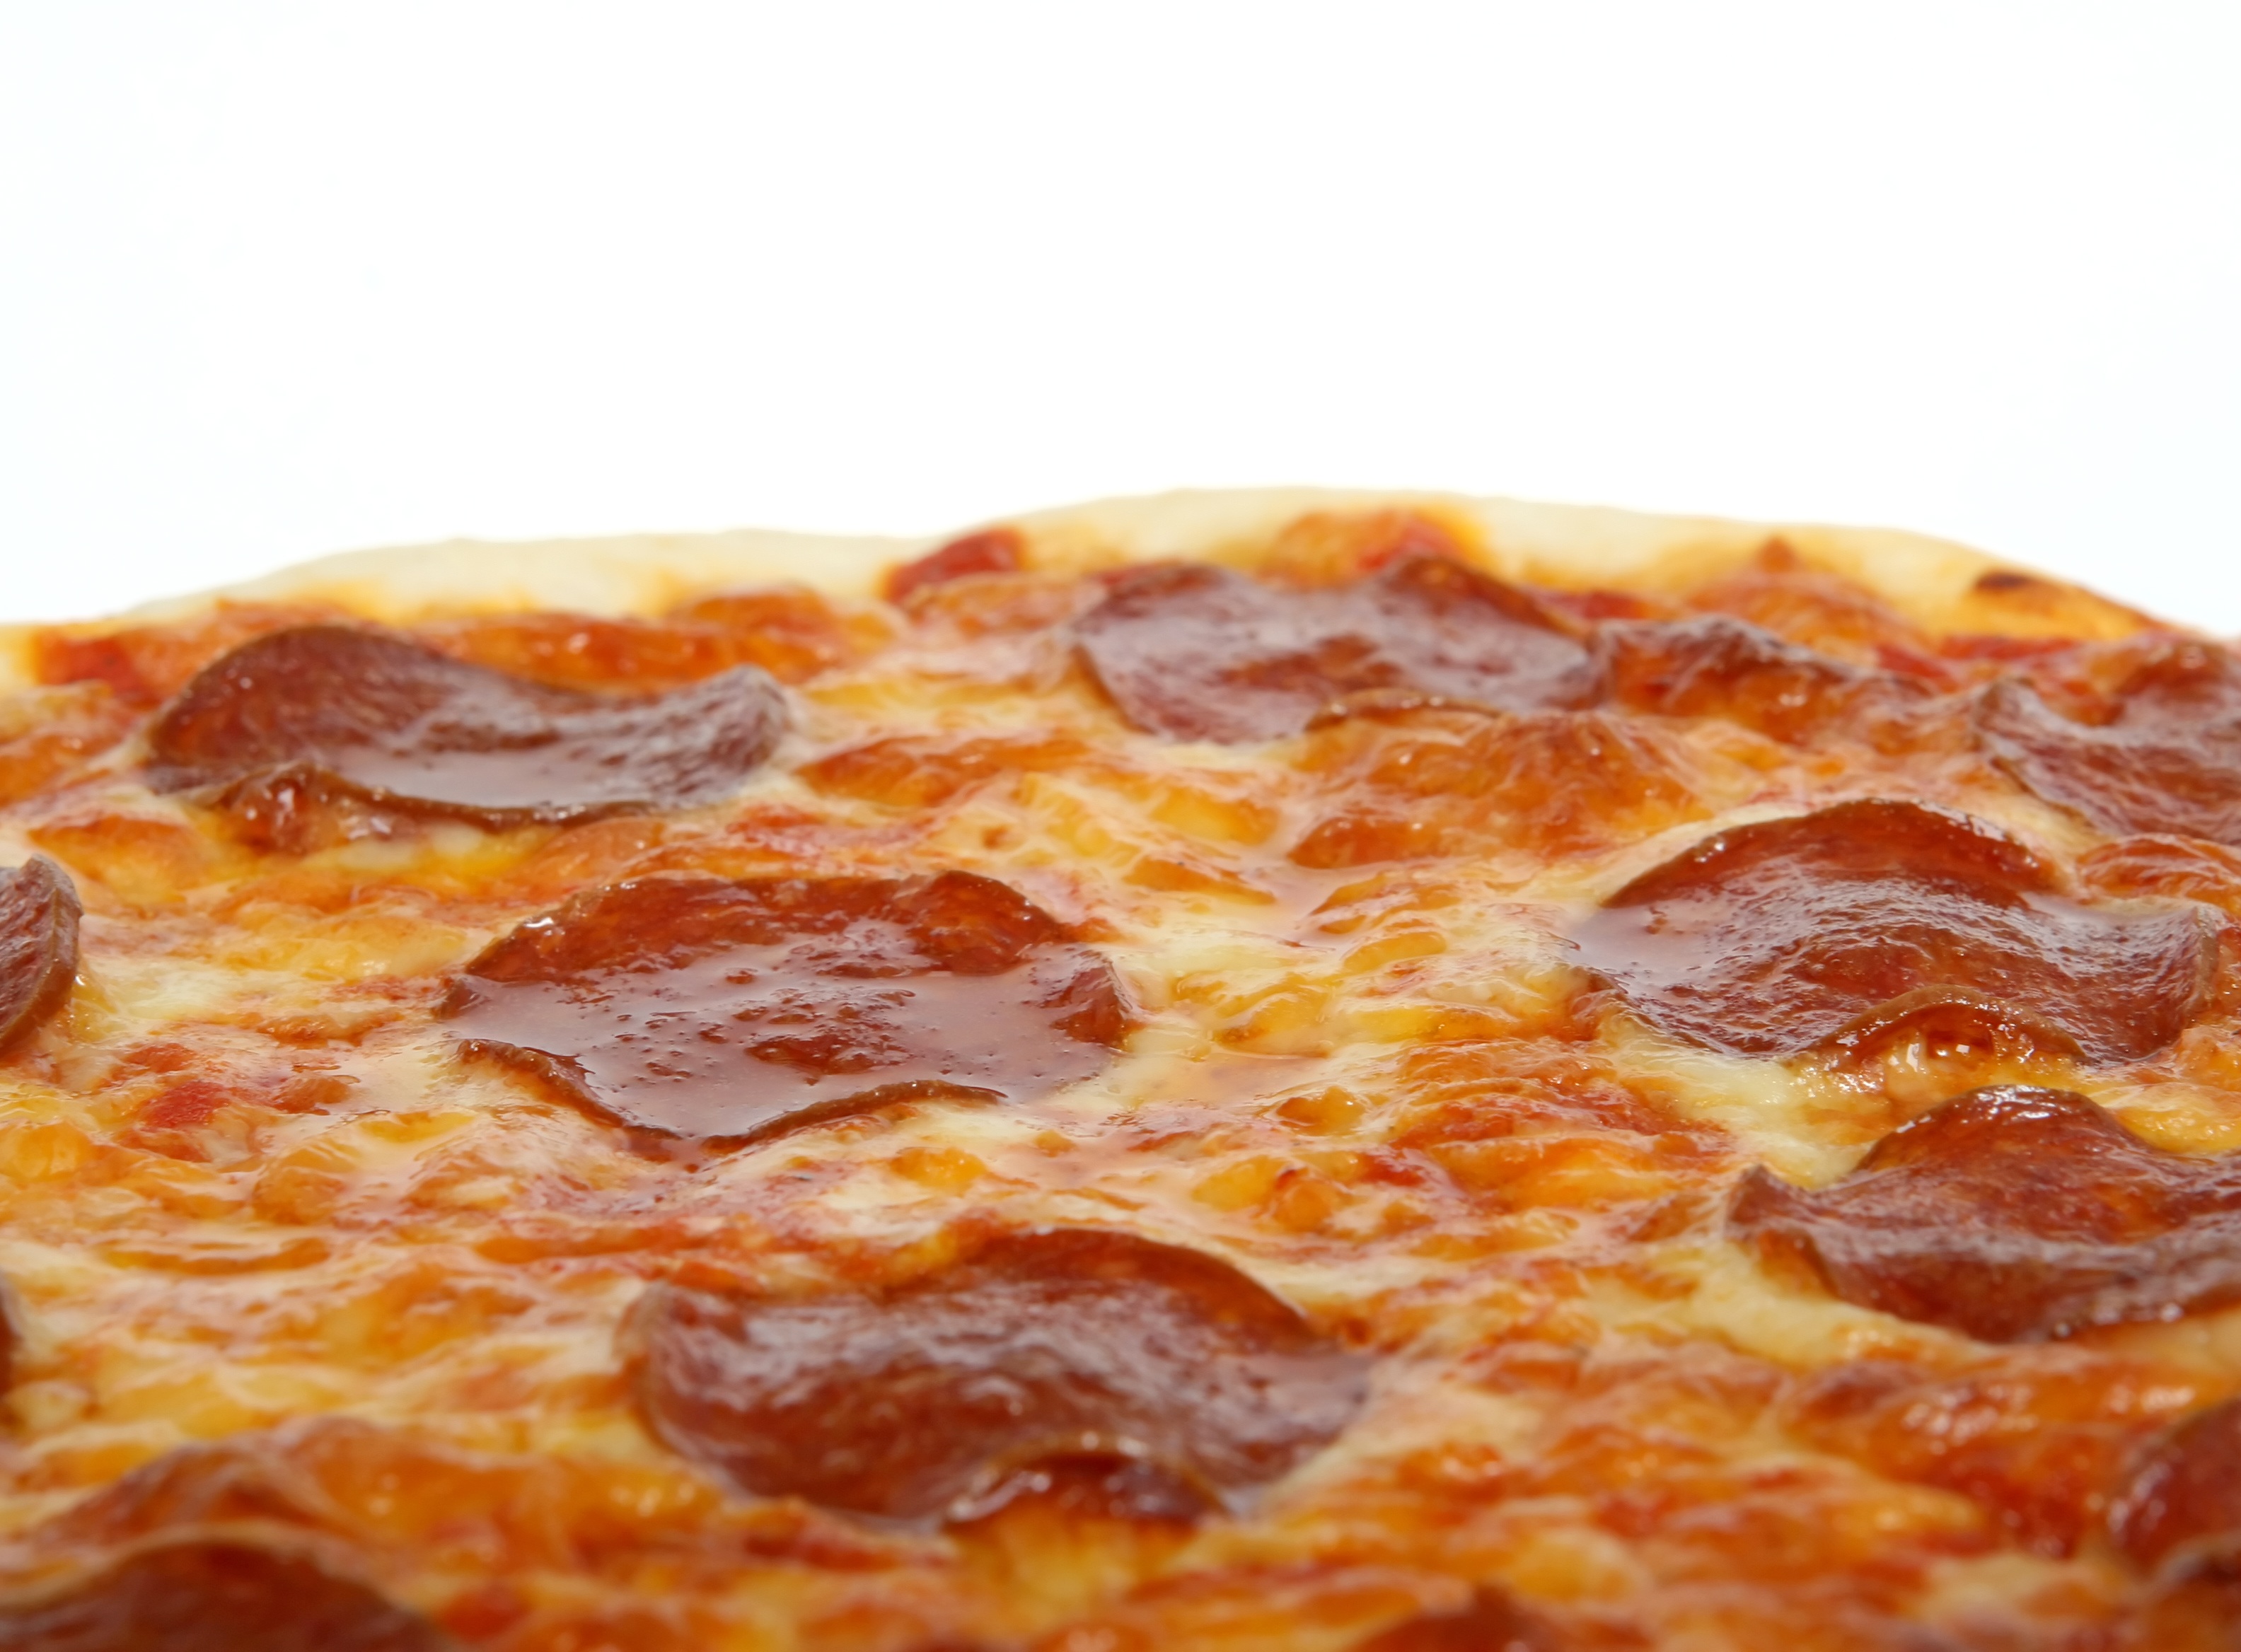
restaurant, roast, orange, dish, food, red, macro, natural, fresh, italy, weight, yellow, closeup, healthy, dessert, meat, cuisine, bread, dough, pizza, cheese, tomato, baked, pepperoni, cooked, american, nutrition, hot, spices, spicy, quiche, good, oven, loss, diet, herbs, italian, ham, organic, grilled, baked goods, copyspace, italian food, pizza cheese, european food, sicilian pizza, zwiebelkuchen, wholesome